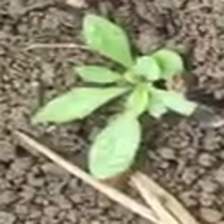
Weed species: Gajar_gavat_(Parthenium hysterophorus)